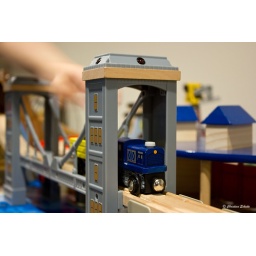
My son pushing his toy train over the bridge... and me practicing a little motion blur.&amp;quot;Bridges&amp;quot;